Joanna Newsom

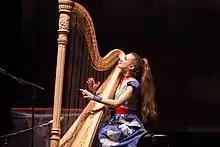
Newsom performing at the Orpheum Theatre, Boston, Massachusetts, 2015

Newsom began 2012 with television appearances on "Austin City Limits" (on January 21) and "Portlandia" (on February 7).